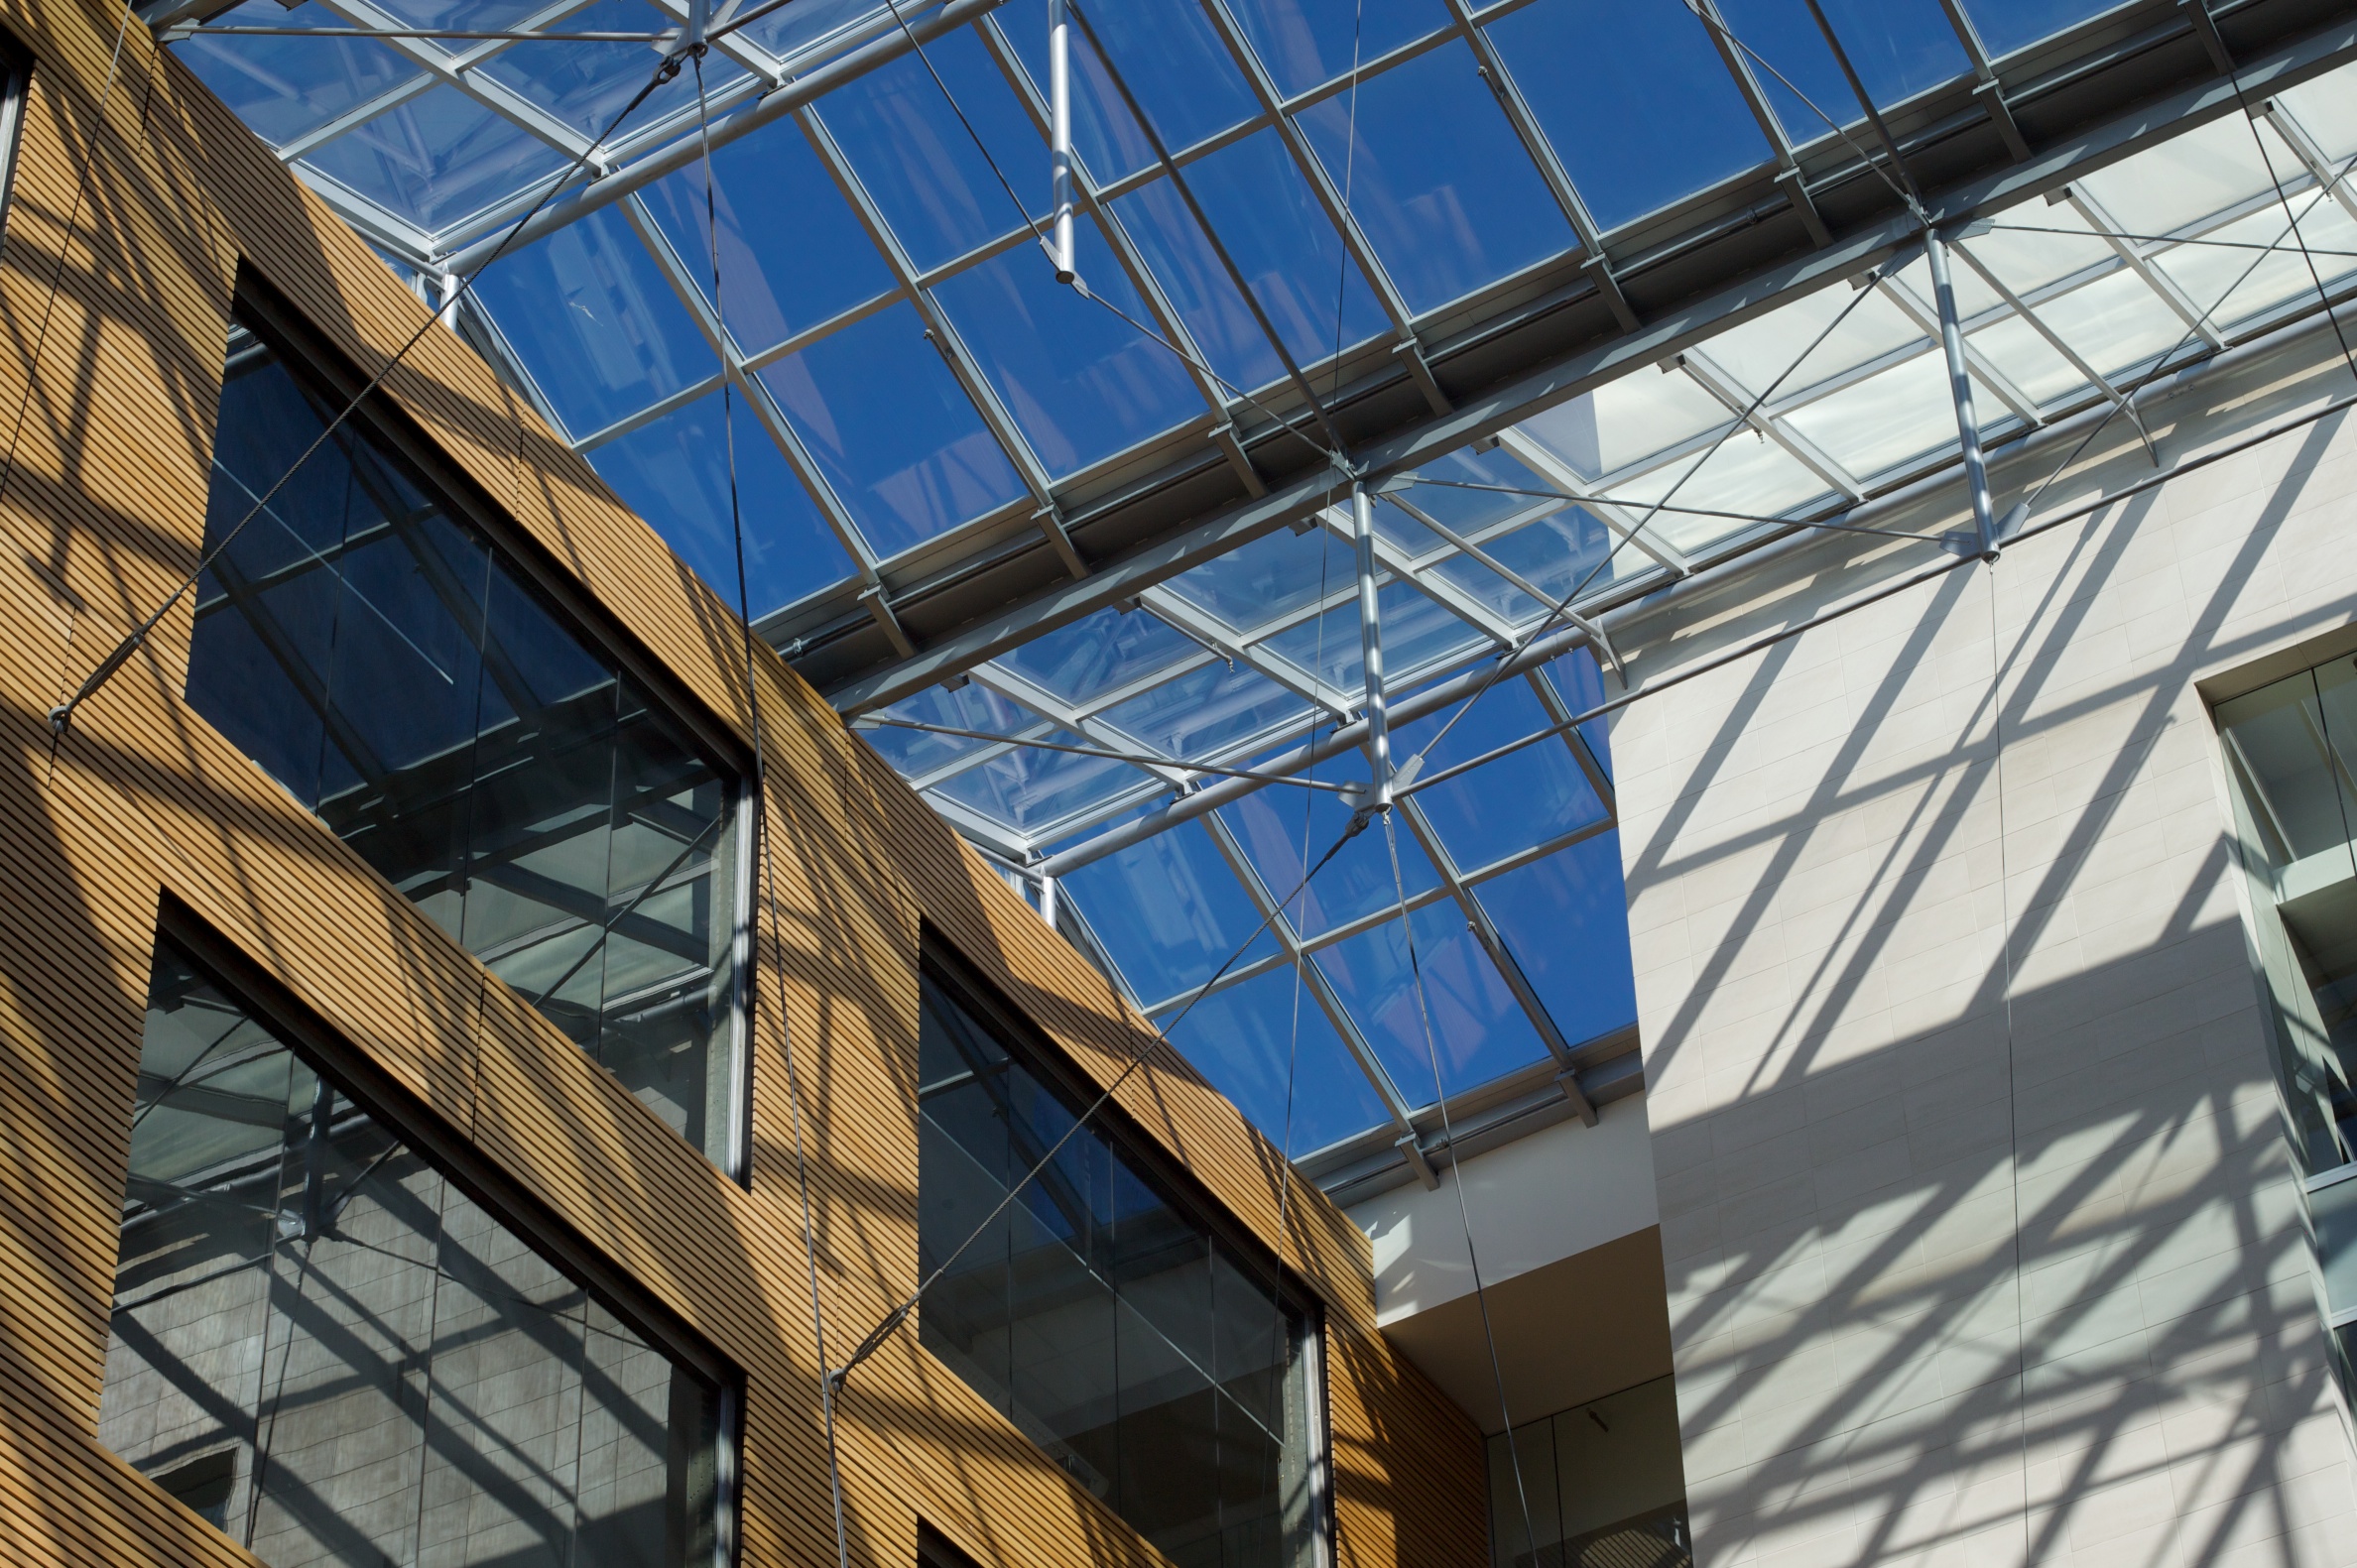
architecture, window, roof, skyscraper, facade, blue, northernvoice10, northernvoice, daylighting, urban area